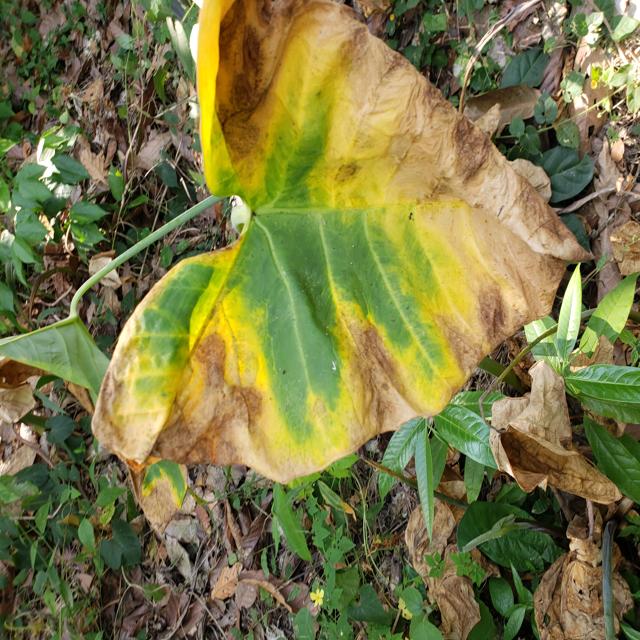
Label: Late_Blight